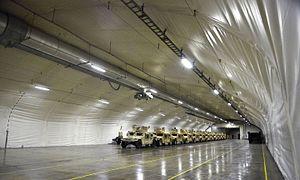
Des stocks d'armes, de véhicules, de munitions et d'autres équipements du Corps des Marines des États-Unis se trouvent en Norvège depuis 1981 dans le cadre de ce qui est actuellement appelé le Marine Corps Prepositioning Program-Norway. Ce matériel est stocké dans un réseau de grottes et de bâtiments à température contrôlée près de la ville de Trondheim, et est utilisé dans le cadre d'opérations militaires américaines dans le monde entier. La Norvège a pris en charge la plupart des coûts du MCPP-N depuis les années 1990, et les sites sont principalement occupés par des Norvégiens.